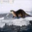
Label: otter